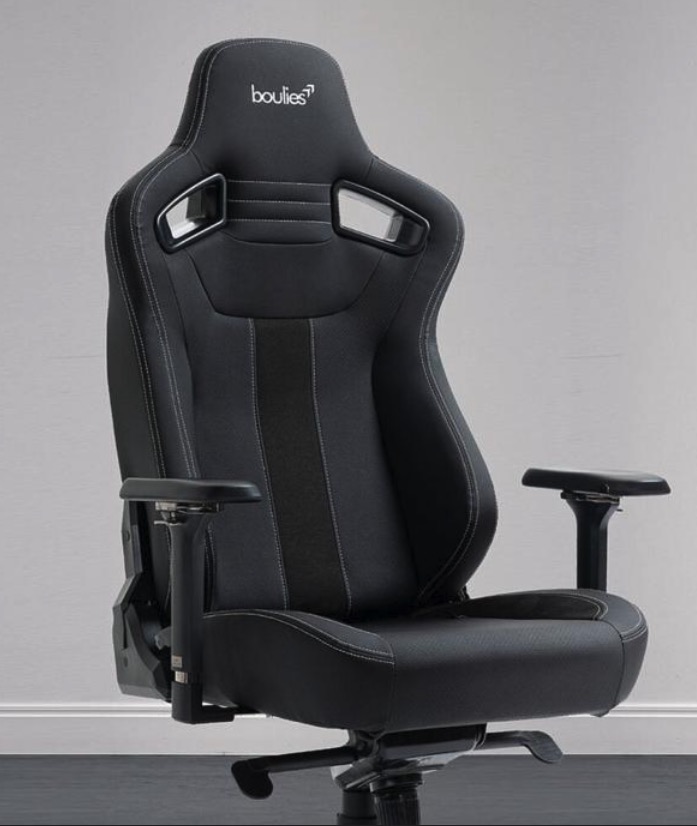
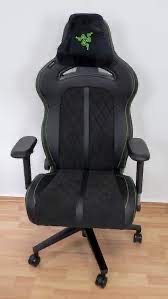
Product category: items_chair
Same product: no